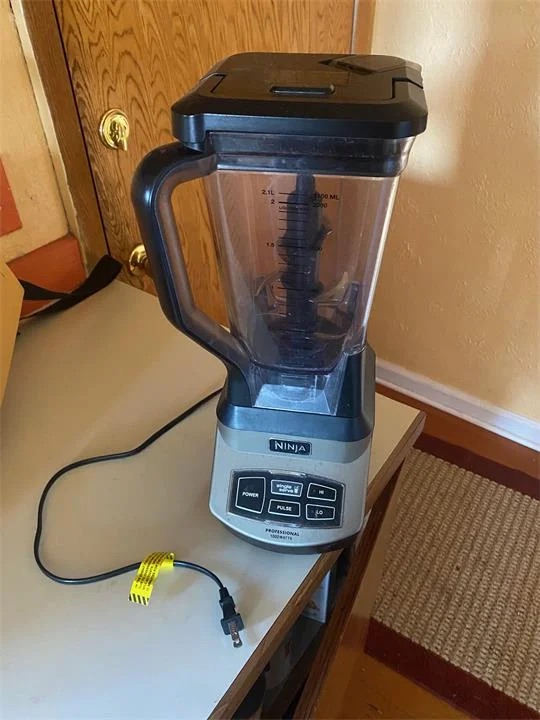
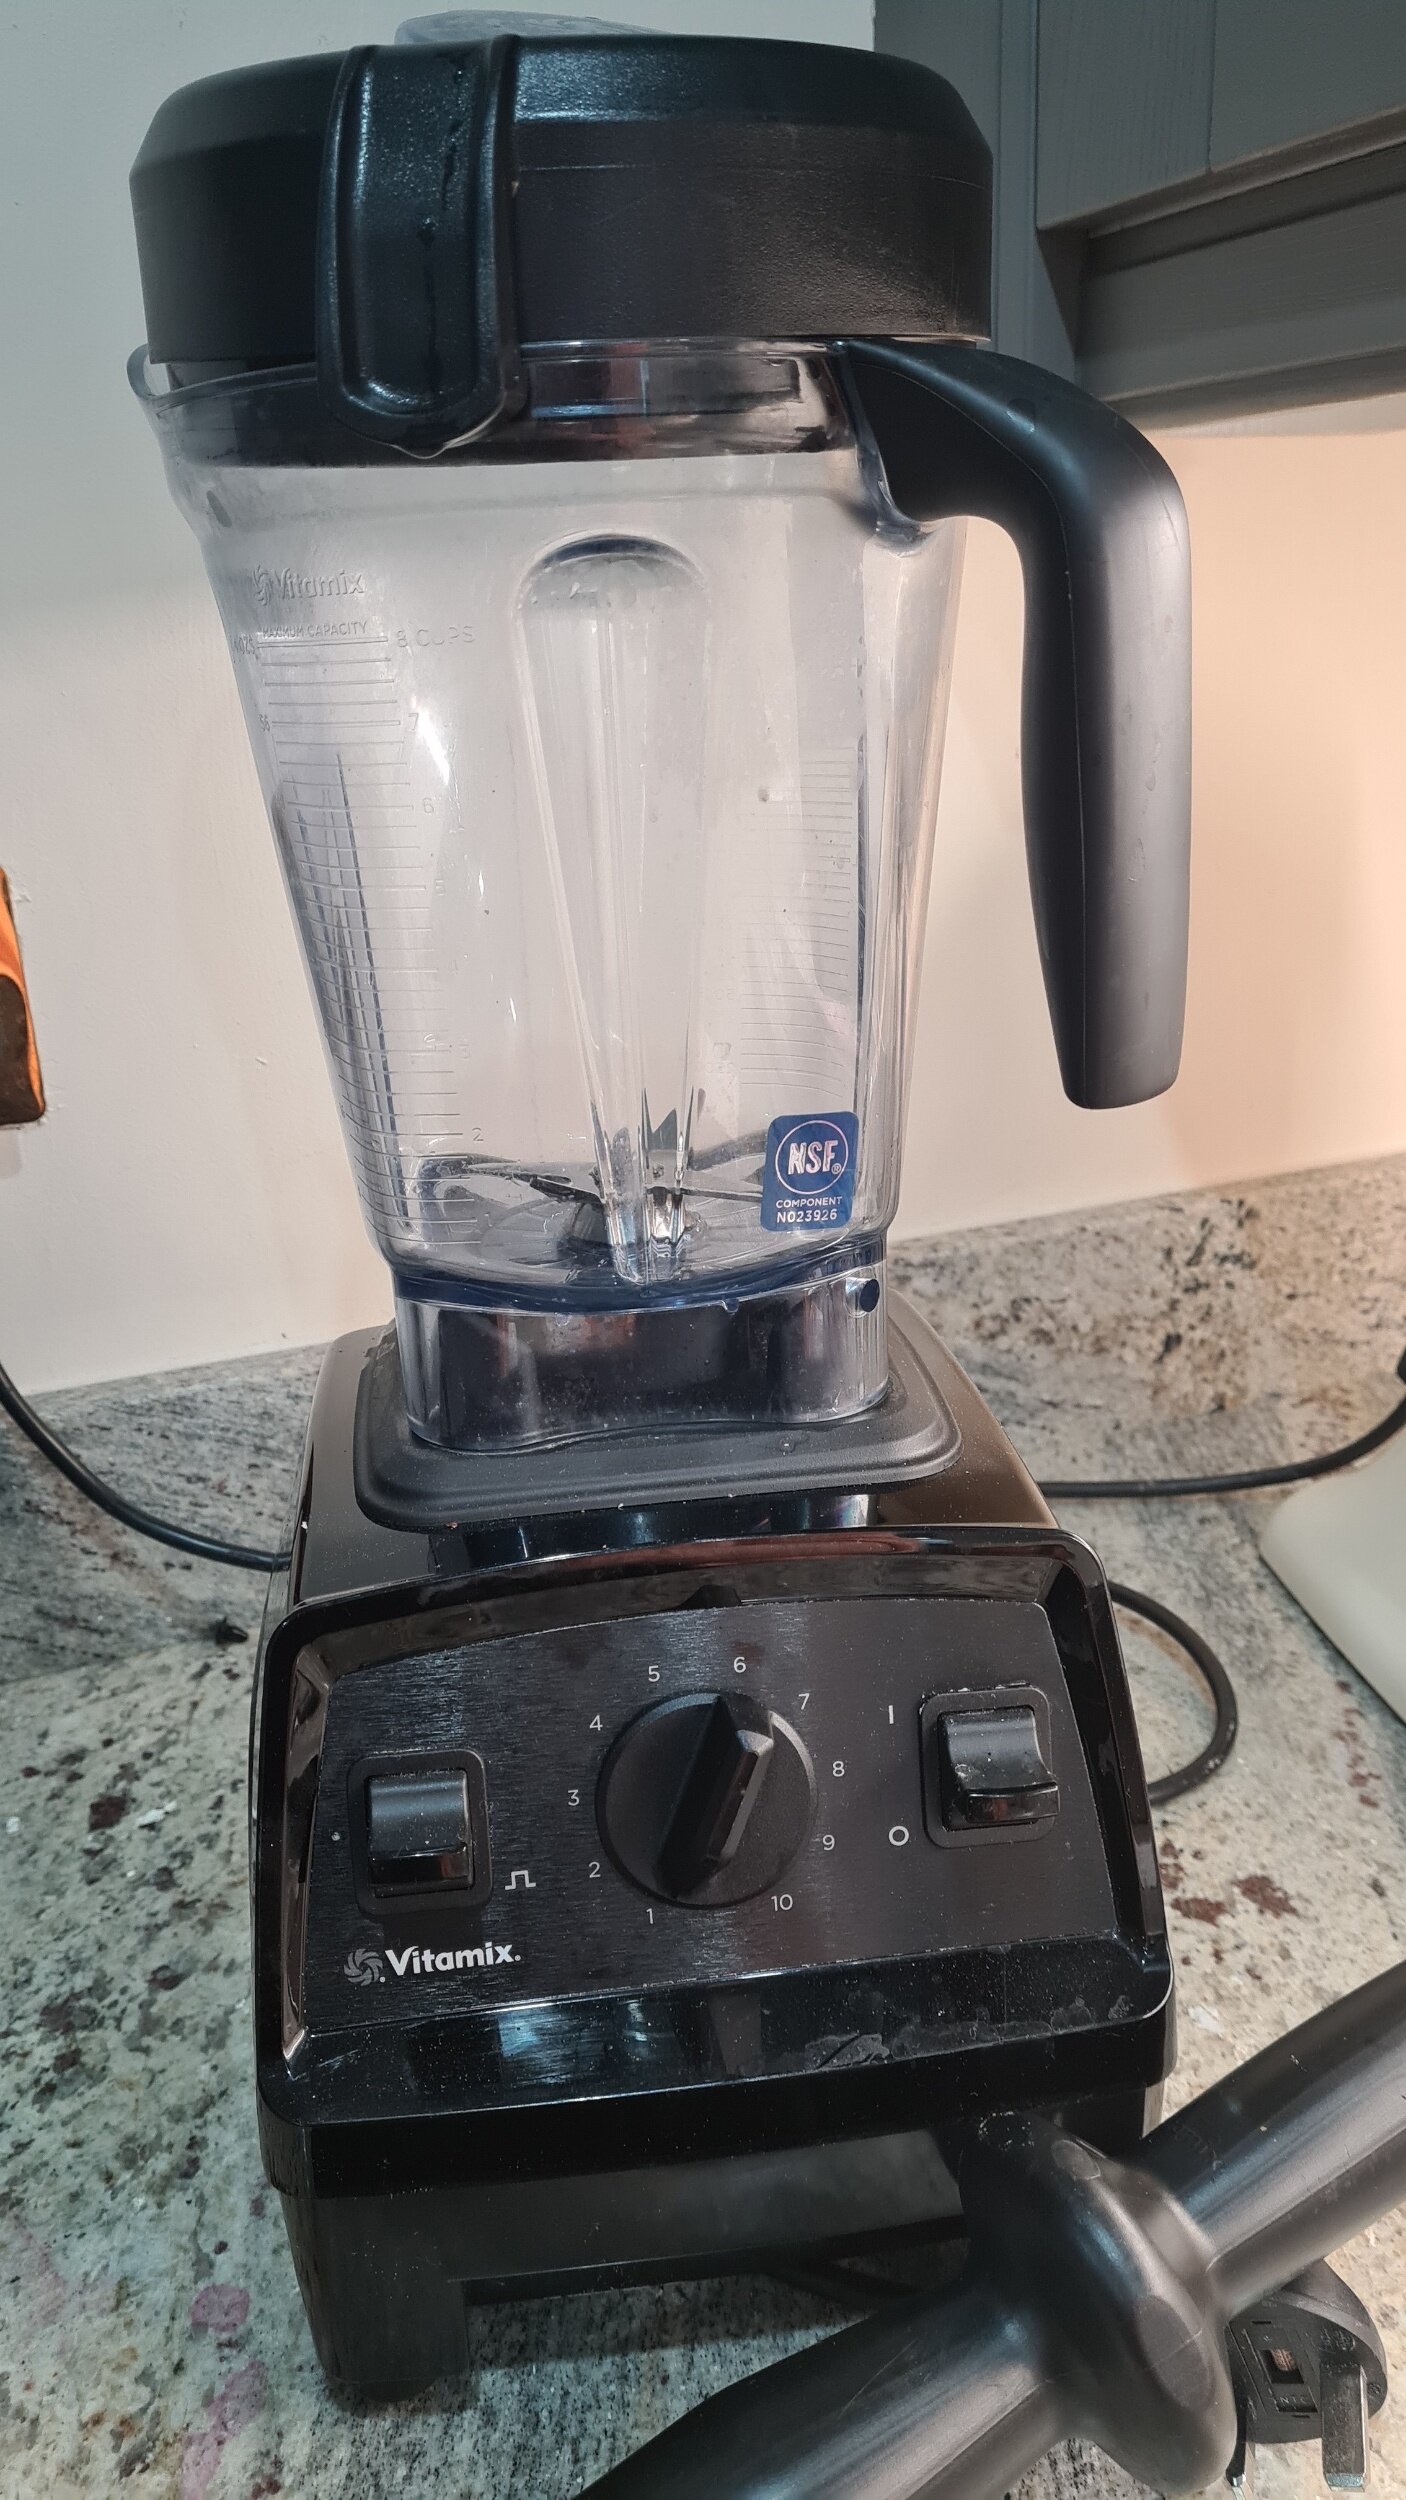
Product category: items_blender
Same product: no